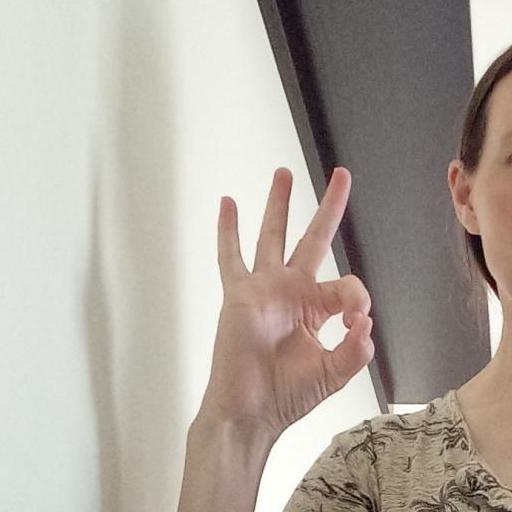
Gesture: ok